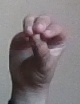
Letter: ha